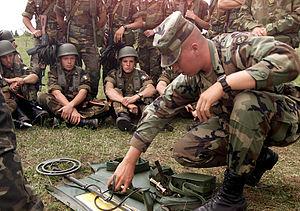
La brigade de bersagliers « Garibaldi » est une unité militaire de l'Armée de terre italienne fondée en 1975 et employée tant en missions internes que dans des opérations de paix et de sécurité multinationales sous l'égide de l'OTAN et de l'ONU.